Burst Radio

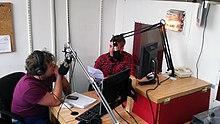
Burst Radio presenters in the studio, March 2012

In 1995, students from Bristol University and the University of the West of England (UWE) co-operated to run Fresh FM. When Fresh FM closed, Burst FM was started by Bristol University students in 1997, awarded a one-month licence to broadcast on 106.6 FM awarded for March 1998.